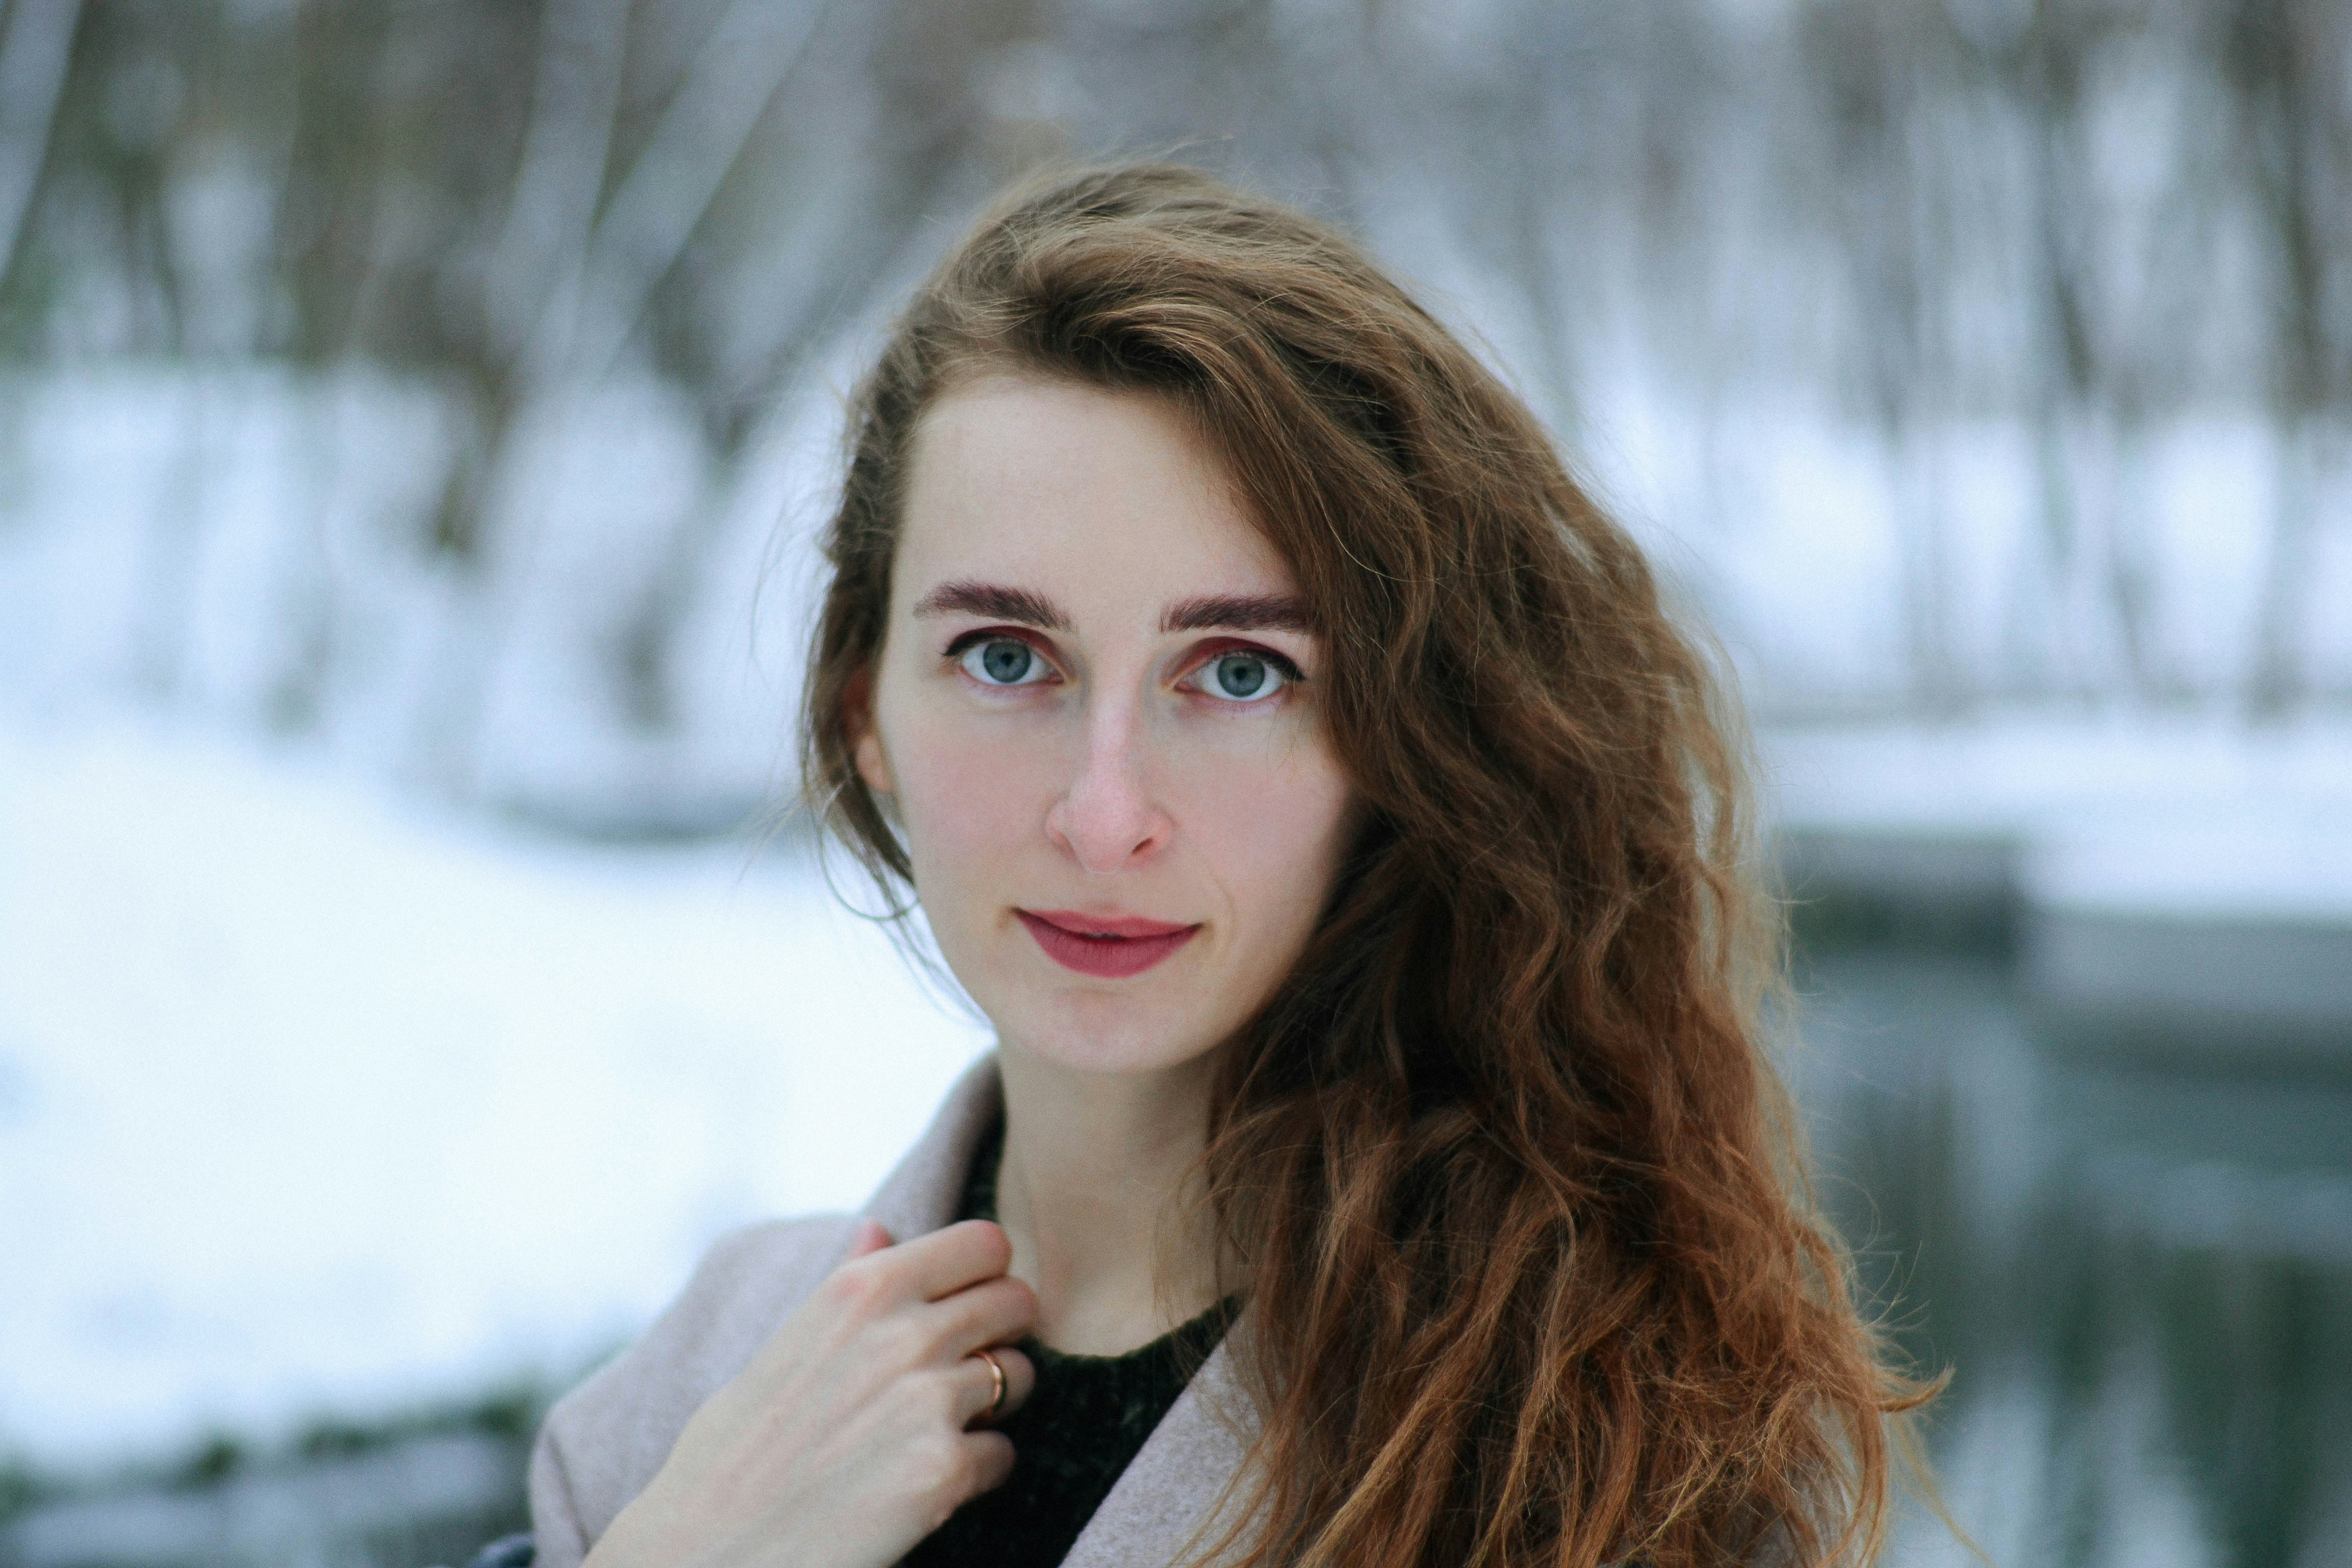
Gender: women